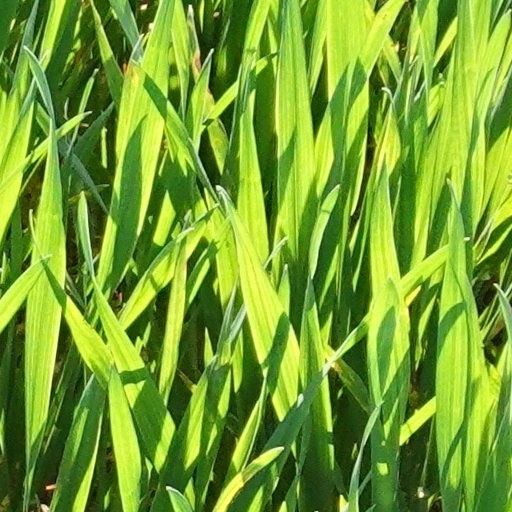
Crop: wheat